Raceway (aquaculture)

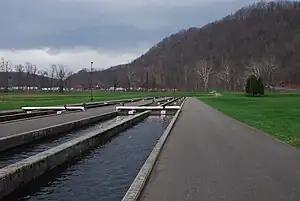
Raceways at a West Virginia fish hatchery

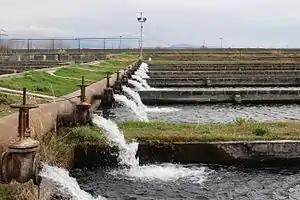
Flow-through raceway system in Masis, Armenia

A raceway, also known as a flow-through system, is an artificial channel used in aquaculture to culture aquatic organisms. Raceway systems are among the earliest methods used for inland aquaculture. A raceway usually consists of rectangular basins or canals constructed of concrete and equipped with an inlet and outlet. A continuous water flow-through is maintained to provide the required level of water quality, which allows animals to be cultured at higher densities within the raceway.